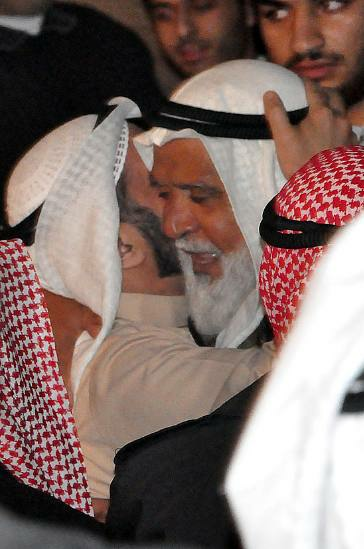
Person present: Yes